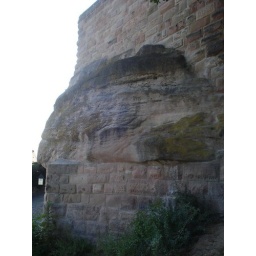
More cool looking rock at the castle in Nuremberg.